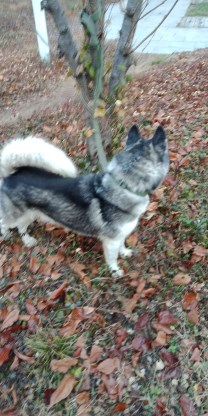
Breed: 1160-n000003-Siberian_husky